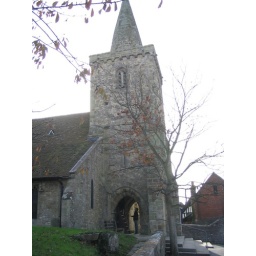
The medieval church at Brading on the Isle of Wight. The ringing room entrance is through the roof of the porch under the tower.